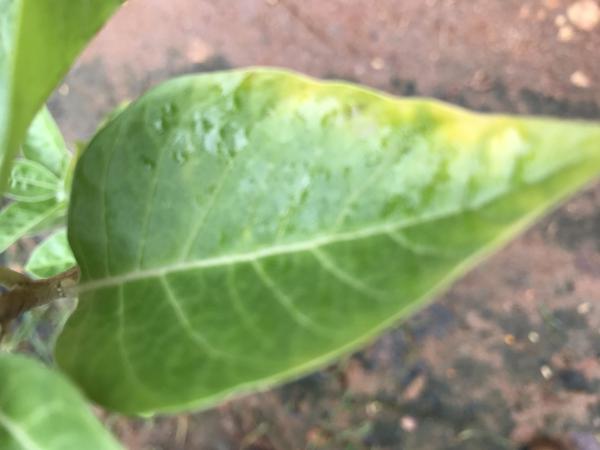
Plant: Ashwagandha